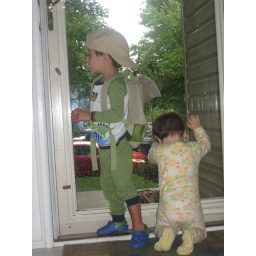
He put his backpack on, his shoes and hat all by his self!! He is ready to go!